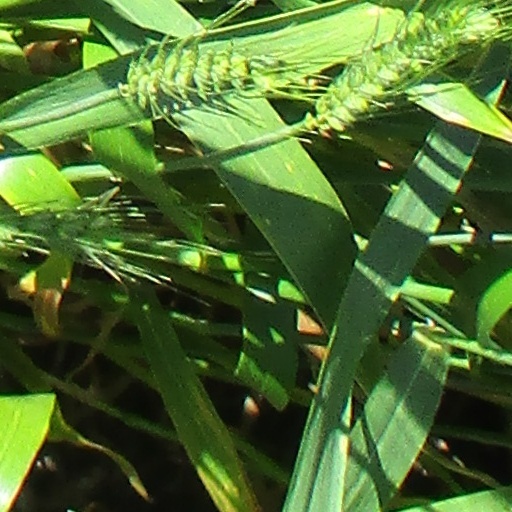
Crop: wheat